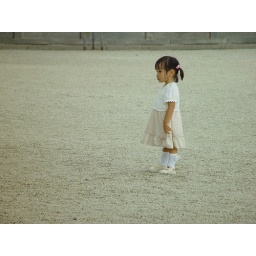
a little girl was standing in the middle of the temple ground and looking arround